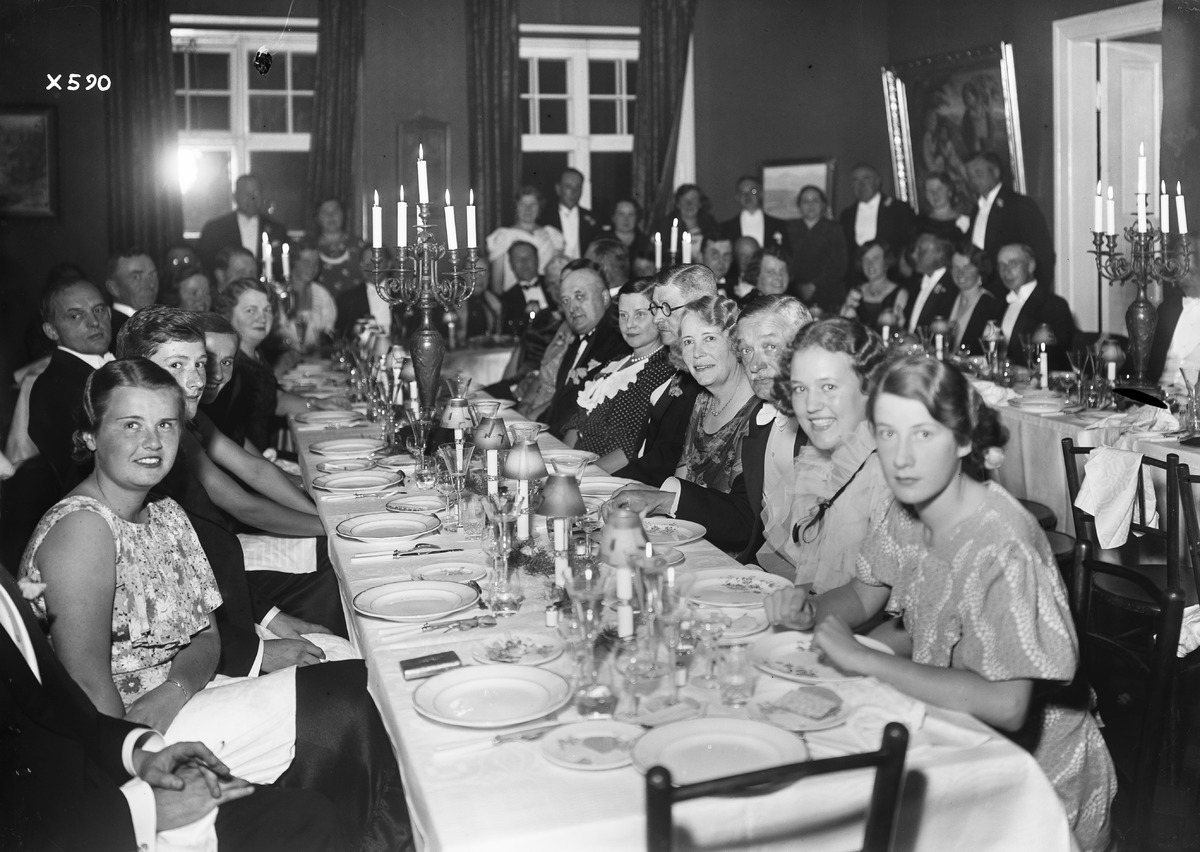
Toppila Oy:n johtajan, insinööri K. J. Mattaksen 50-vuotispäivän viettoa juhlijan kotona
Celebration of the 50th birthday of K. J. Mattas, an engineer and manager of Toppila Oy, in his home
sisällön kuvaus: Toppila Oy:n johtajan, insinööri K. J. Mattaksen 50-vuotispäivän viettoa juhlijan kotona 30.8.1935. content description: Celebration of the 50th birthday of K. J. Mattas, an engineer and manager of Toppila Oy, in his home on August 30, 1935.
Vuosi: 1935
Paikka: Suomi, Oulu, Suomi, Pohjois-Pohjanmaa, Oulu
Aiheet: Toppila Oy; sisäkuva; ryhmäkuva; johtajat; merkkipäivät; syntymäpäivät; managers; special days; birthdays